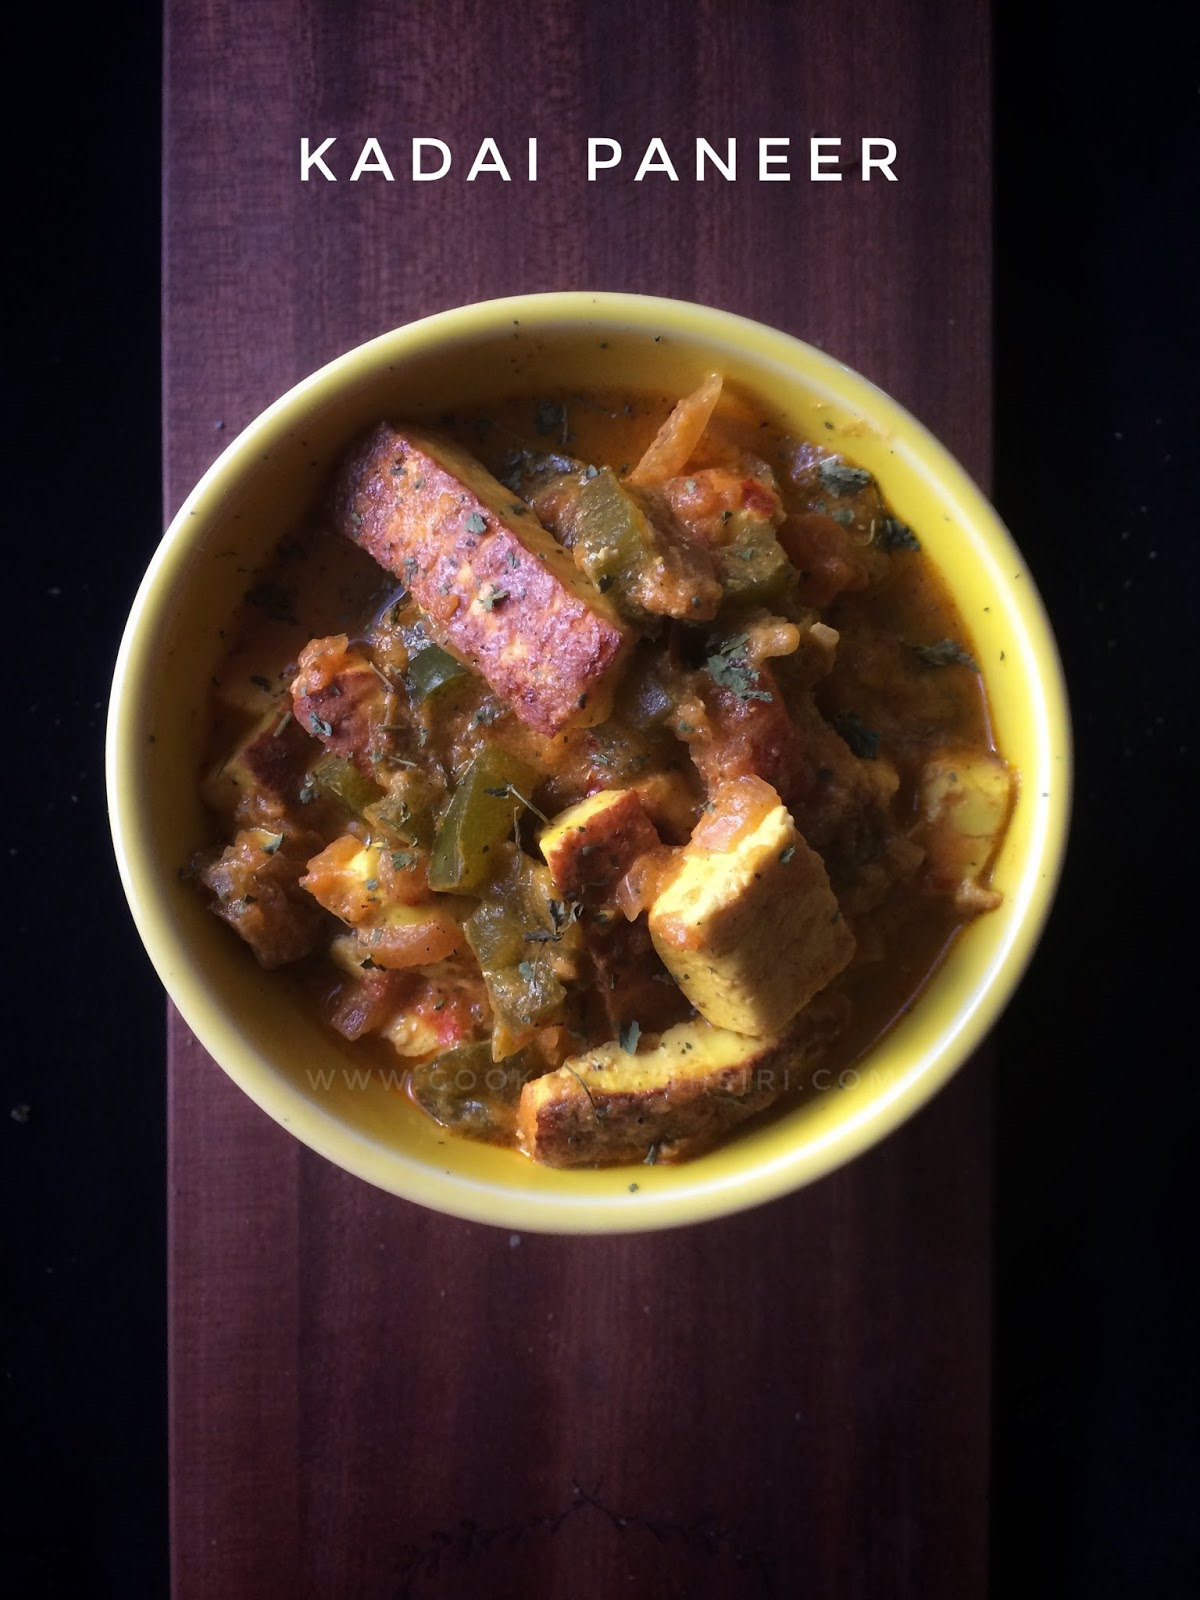
Dish: kadai_paneer